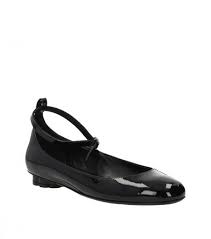
Label: Ballet Flat